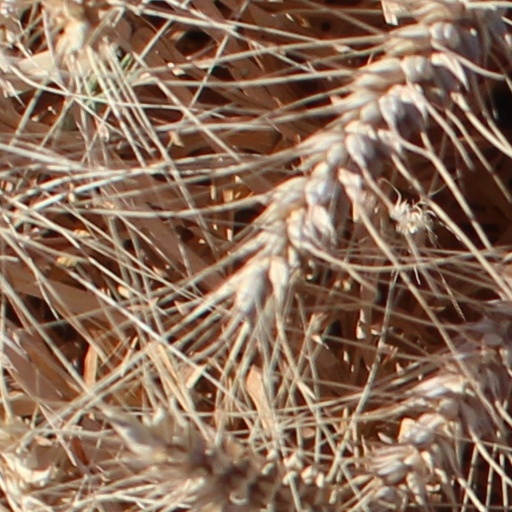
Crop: wheat